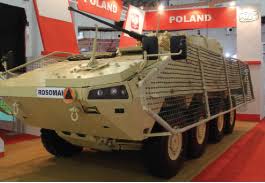
Label: BRDM